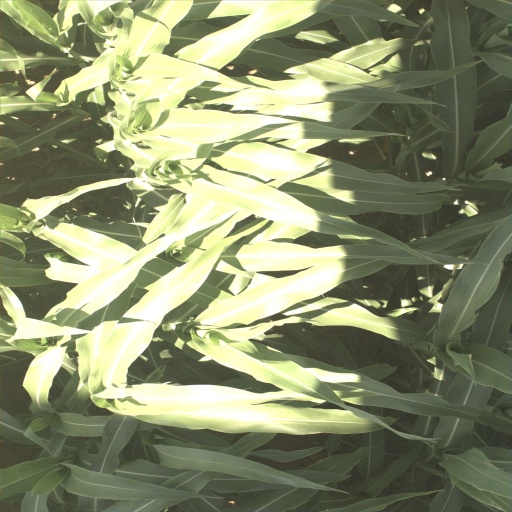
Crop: sorghum